Tibet

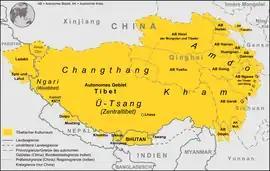
Tibetan cultural zone

The Indus and Brahmaputra rivers originate from the vicinities of Lake Mapam Yumco in Western Tibet, near Mount Kailash. The mountain is a holy pilgrimage site for both Hindus and Tibetans. The Hindus consider the mountain to be the abode of Lord Shiva. The Tibetan name for Mount Kailash is Khang Rinpoche. Tibet has numerous high-altitude lakes referred to in Tibetan as "tso" or "co". These include Qinghai Lake, Lake Manasarovar, Namtso, Pangong Tso, Yamdrok Lake, Siling Co, Lhamo La-tso, Lumajangdong Co, Lake Puma Yumco, Lake Paiku, Como Chamling, Lake Rakshastal, Dagze Co and Dong Co. The Qinghai Lake (Koko Nor) is the largest lake in the People's Republic of China.